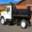
Label: truck